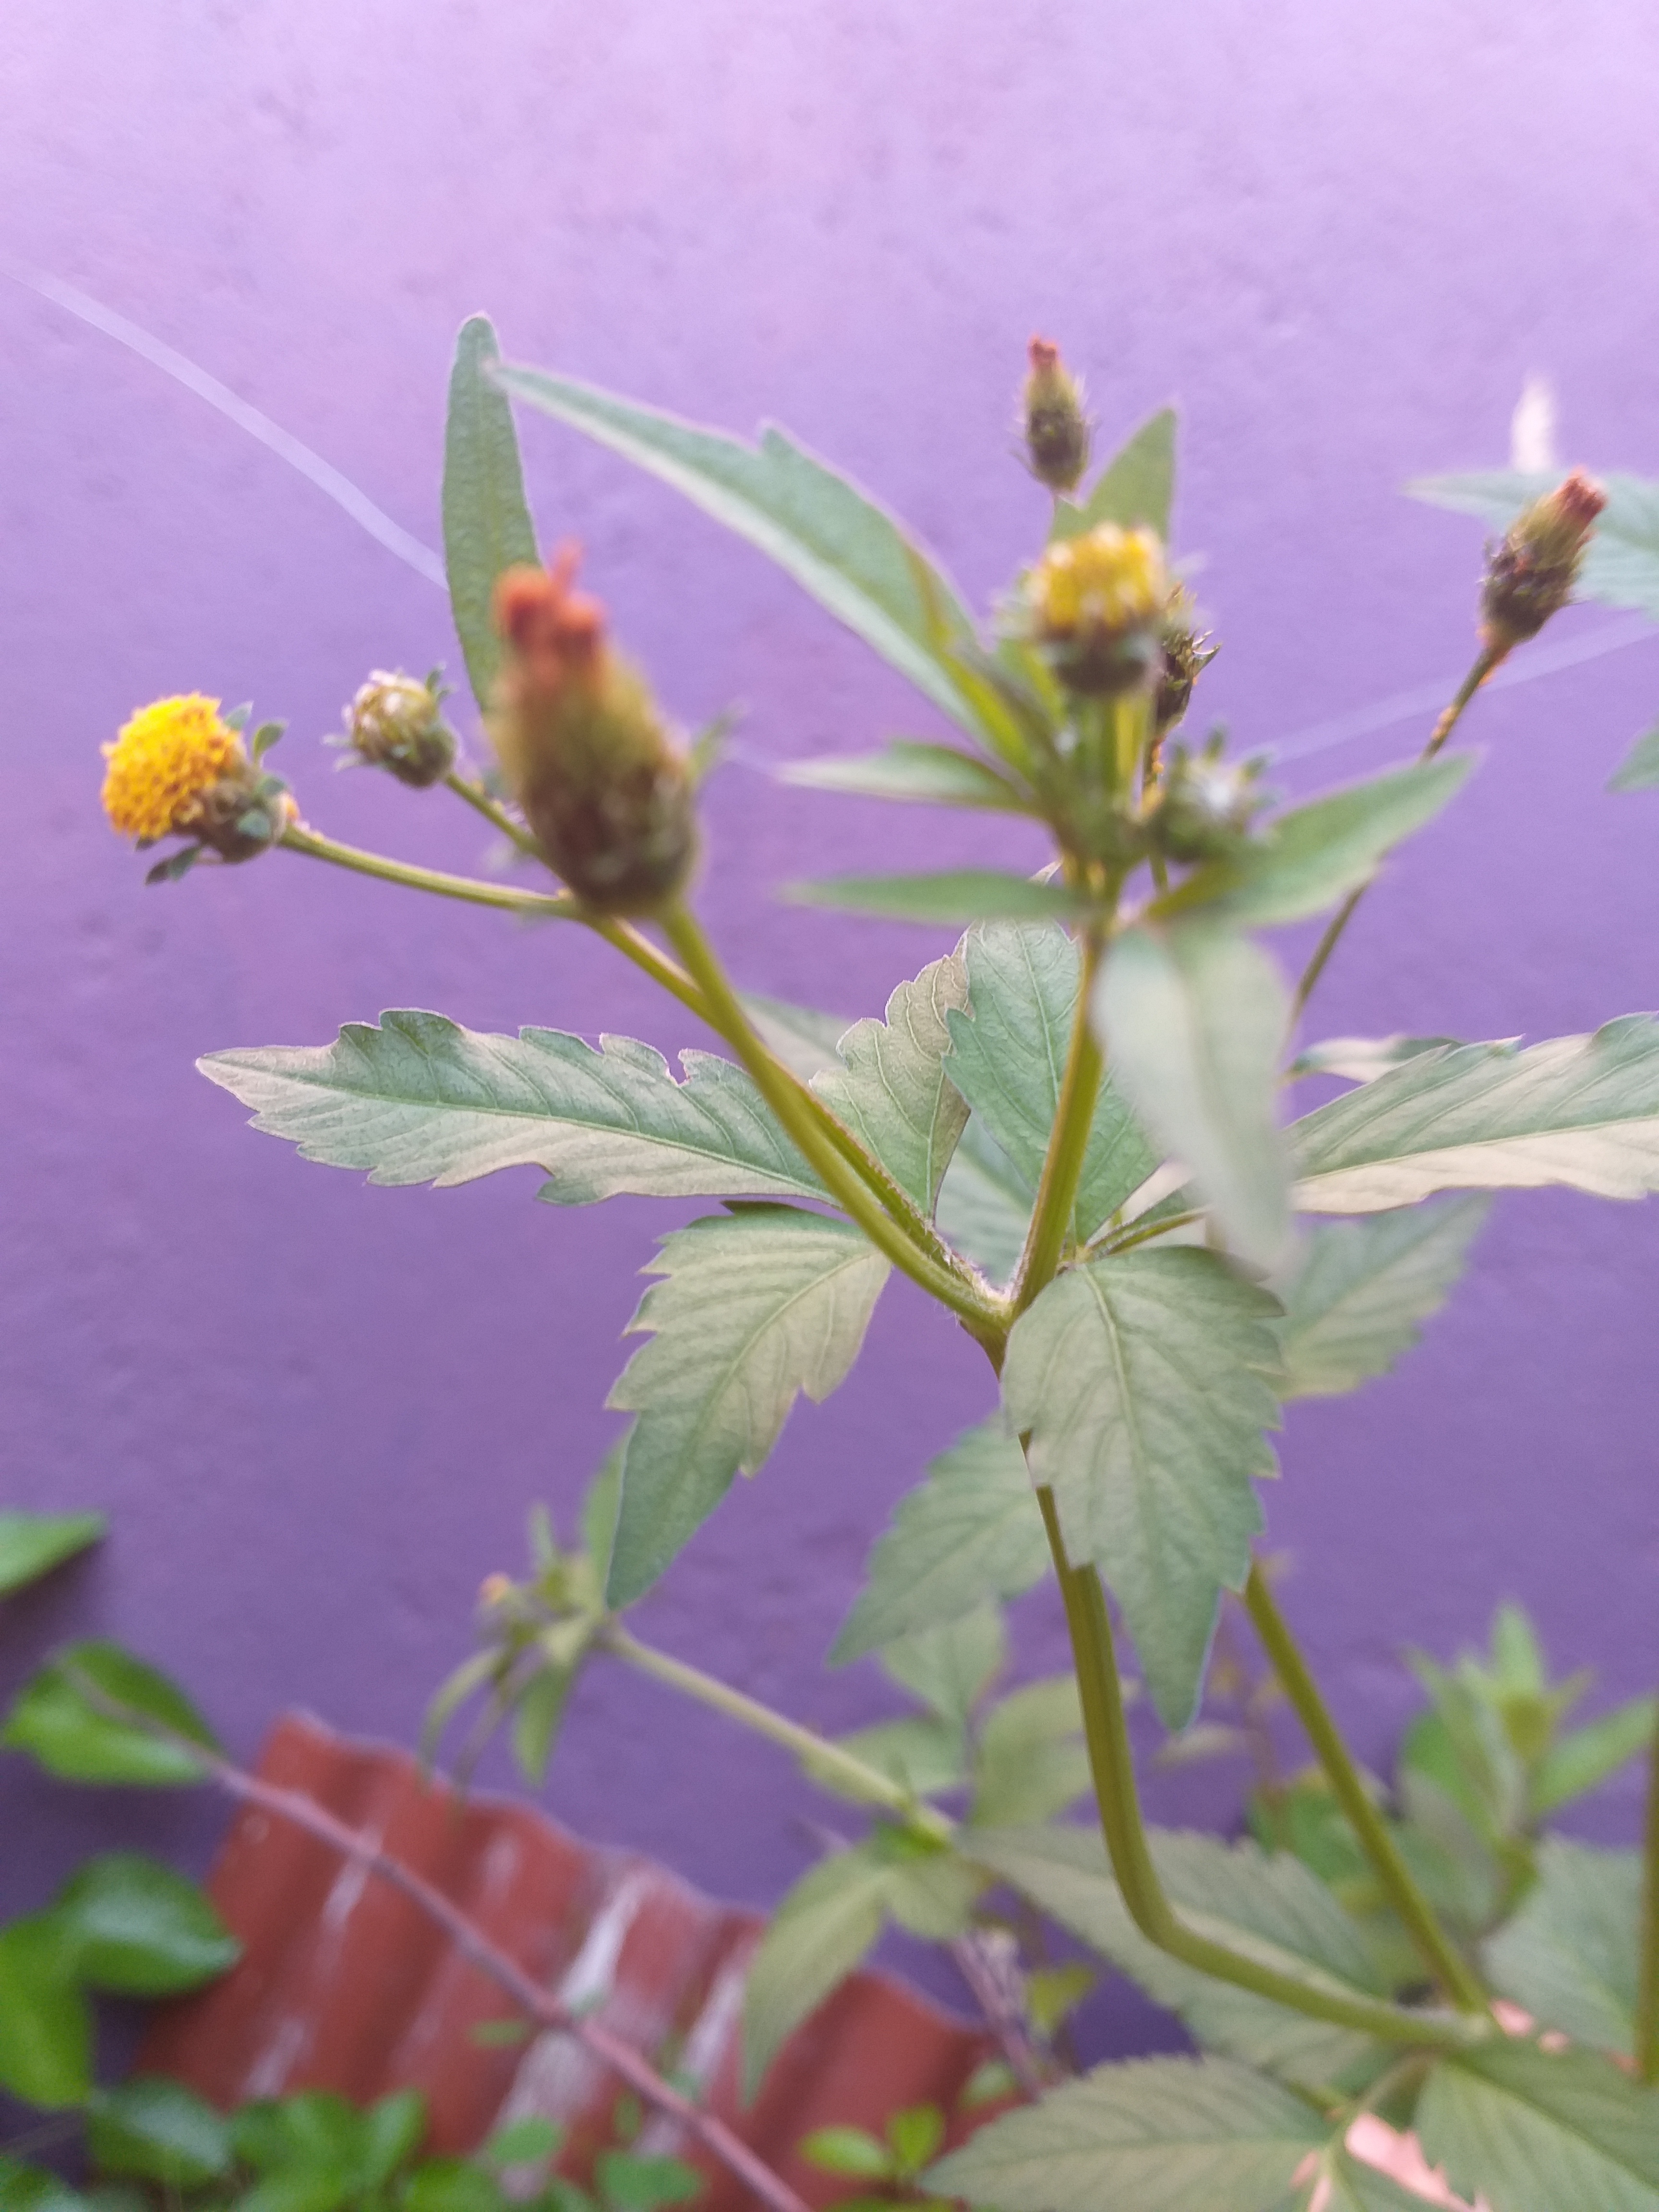
natural, flower, flowering plant, plant, bud, wildflower, goldenrod